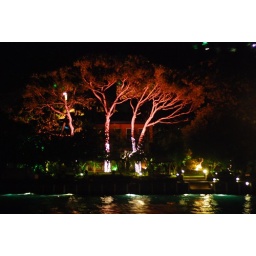
red tree by the sea